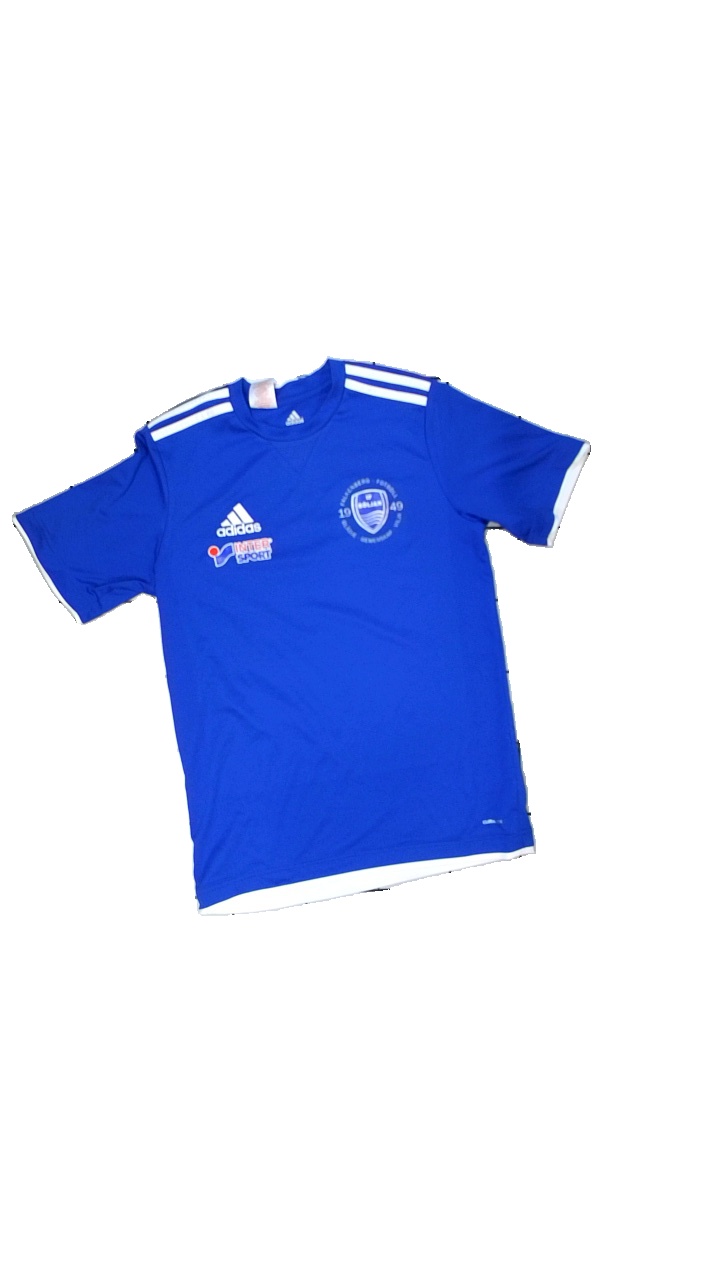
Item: T-shirt (Unisex)
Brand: Adidas
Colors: Blue, White
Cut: Regular, C-collar
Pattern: Other
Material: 100% polyester
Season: All
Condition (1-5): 3
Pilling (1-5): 2
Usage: Export
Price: <50